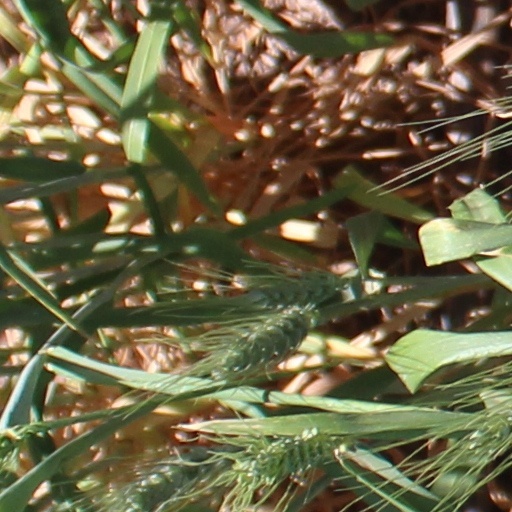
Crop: wheat